Podoconiosis

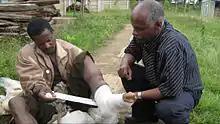
This patient is receiving compression bandages as treatment for podoconiosis.

The cornerstone of the prevention and treatment of podoconiosis is avoidance of exposure to irritant soils. Wearing shoes in the presence of irritant soils is the primary method of exposure reduction. In Rwanda, a country of high disease prevalence, the government has banned walking barefoot in public, to prevent podoconiosis and other soil-borne diseases. Increasing the availability of footwear must be coupled with education on the benefits of wearing shoes as cultural influences, such as barefoot traditions, can hinder widespread use of footwear.